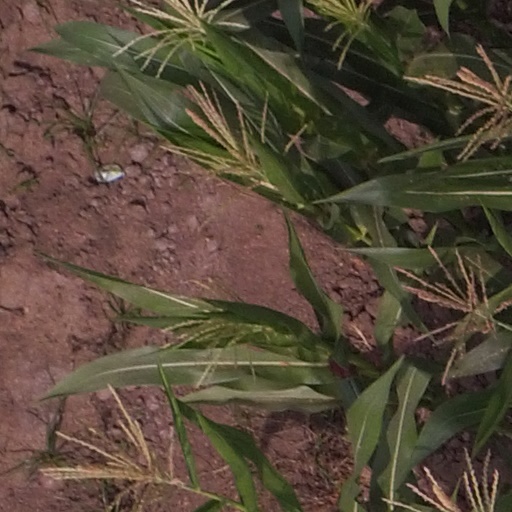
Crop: maize; corn